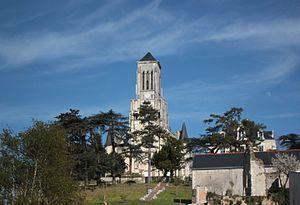
Église Saint-Syphorien, XIX°, Fr-17-Moëze.
La liste des églises de Maine-et-Loire recense de la manière la plus complète possible les églises, cathédrale et basiliques situées dans le département français de Maine-et-Loire.
Montjean-sur-Loire est une ancienne commune française située dans le département de Maine-et-Loire, en région Pays de la Loire, devenue le 15 décembre 2015 une commune déléguée de la commune nouvelle de Mauges-sur-Loire.